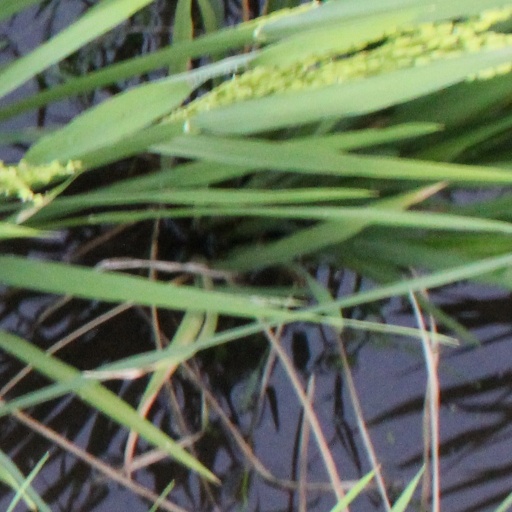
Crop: rice